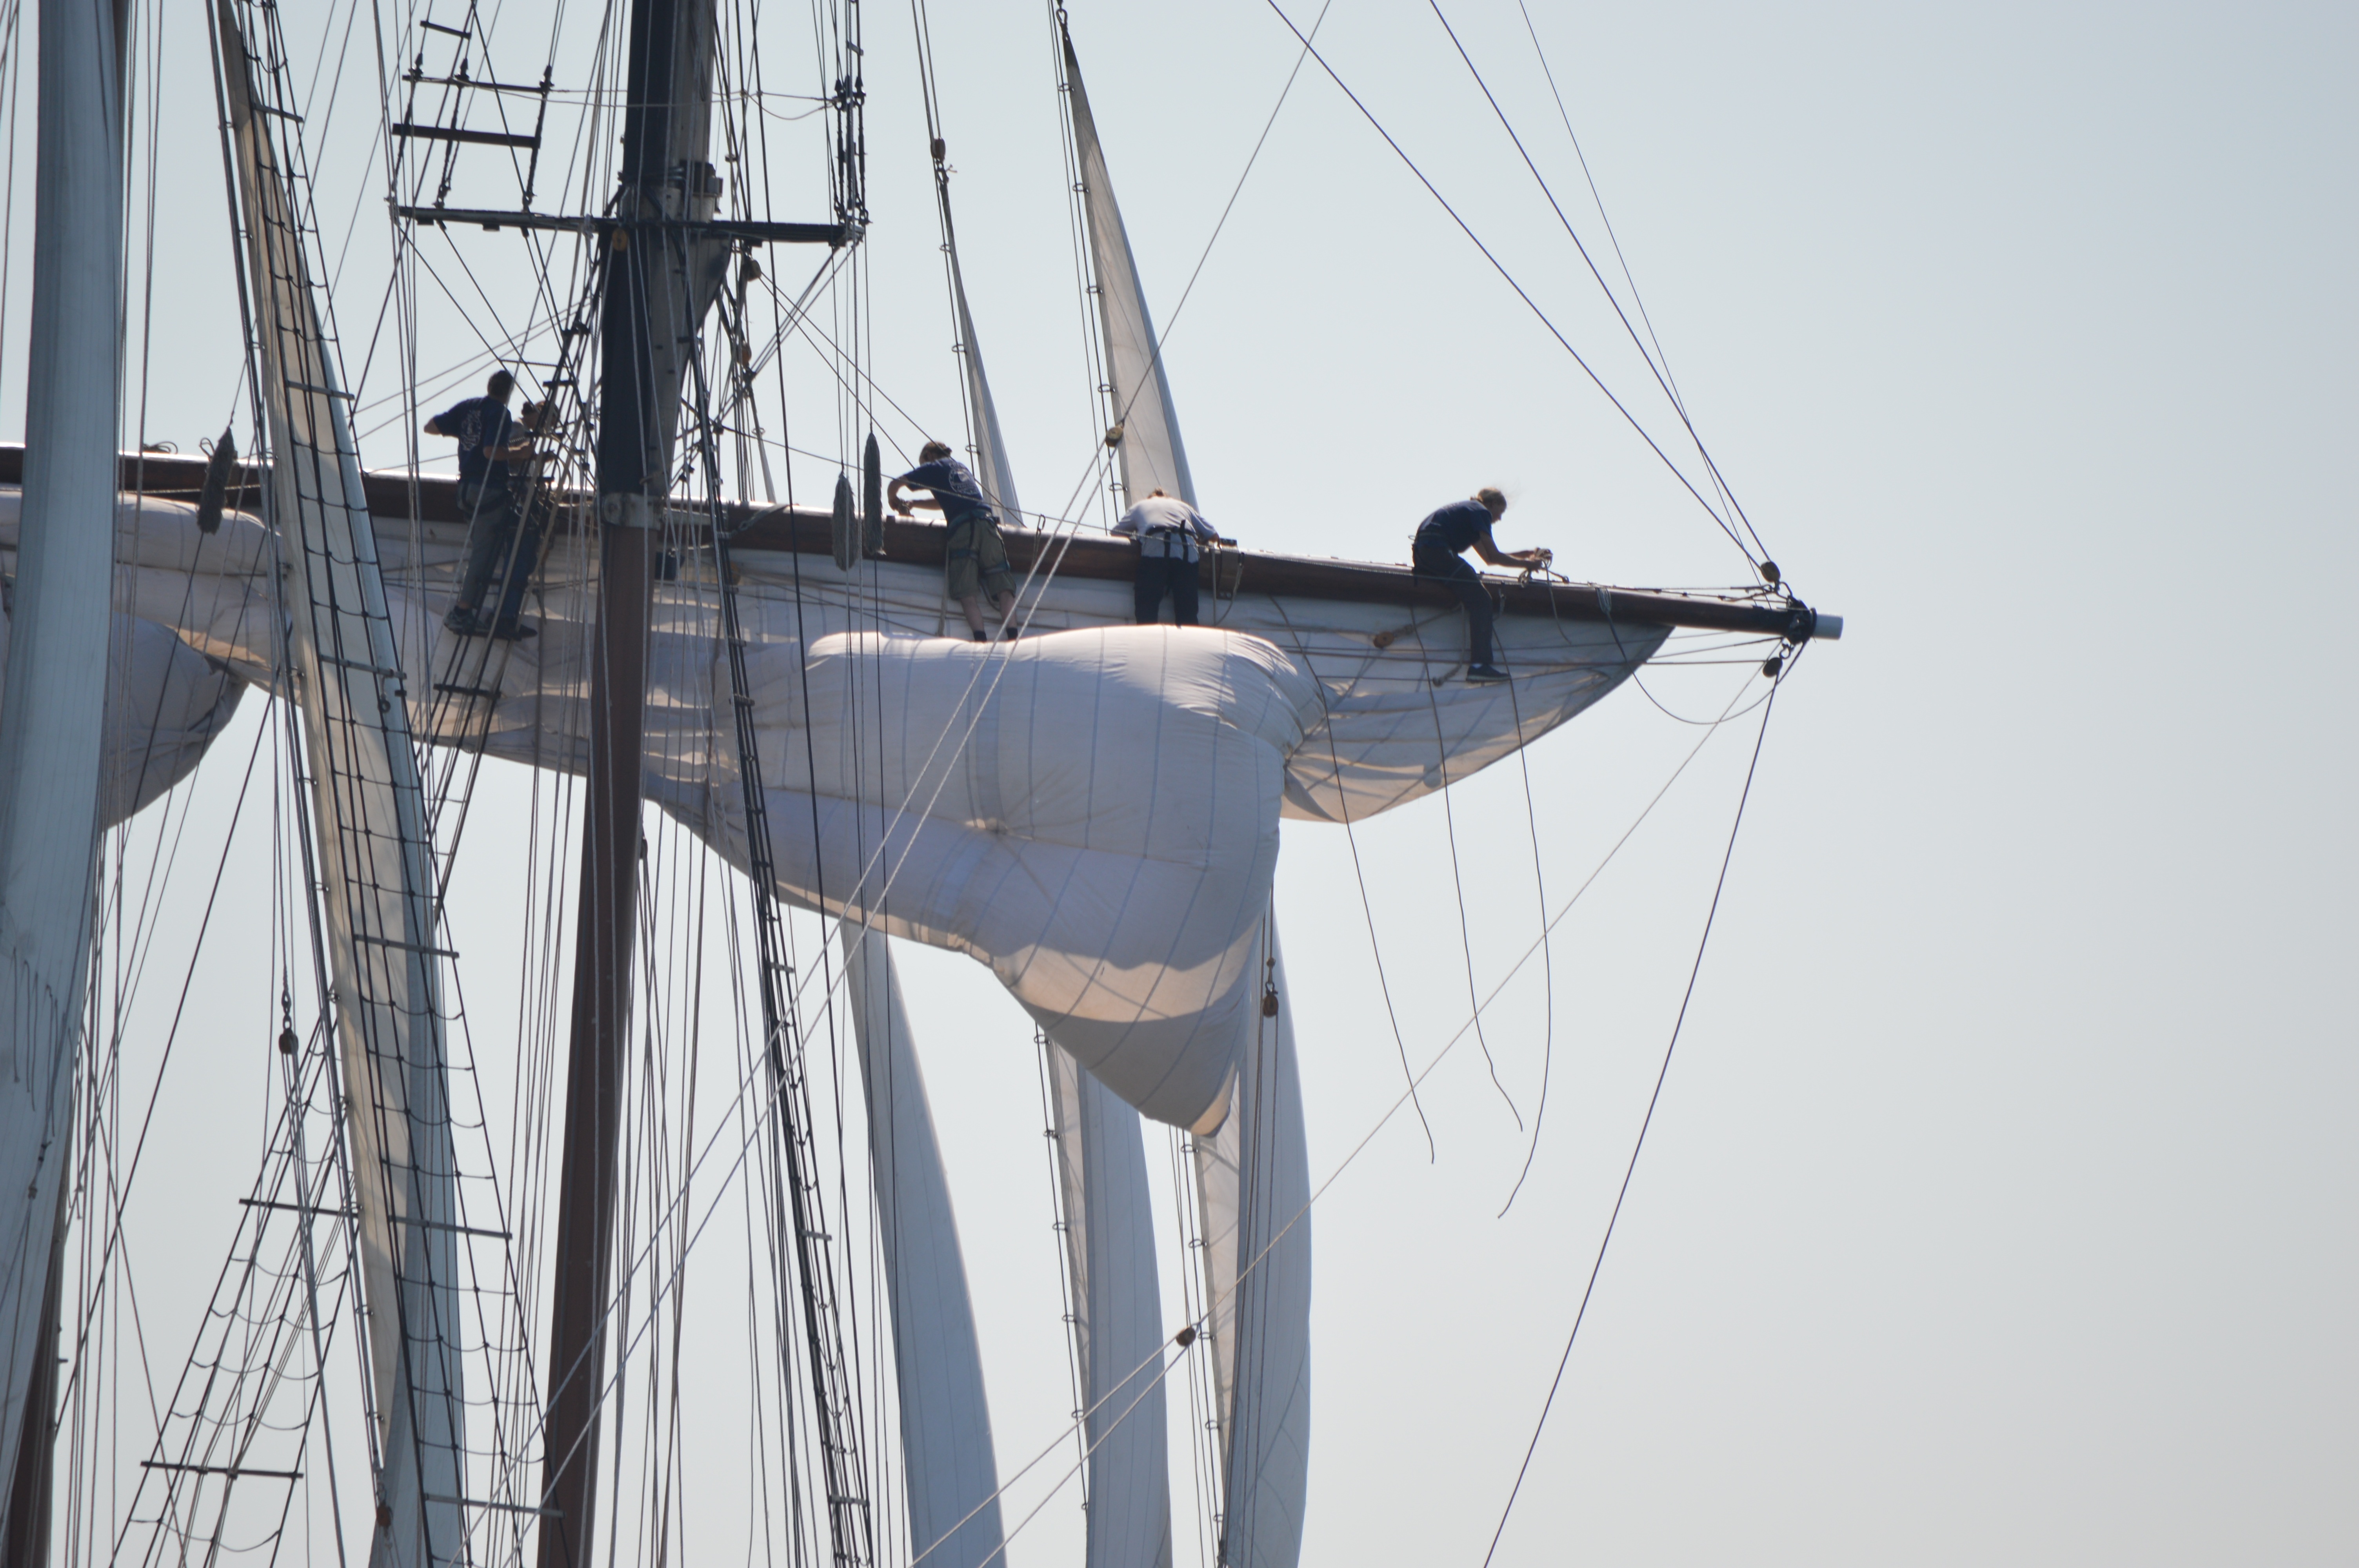
boat, vintage, wind, ship, vehicle, mast, sailing, rigging, sailboat, sail, watercraft, schooner, windjammer, spar, sailing ship, tall ship, caravel, brigantine